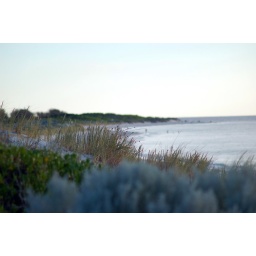
Coastal grass in the sand dunes